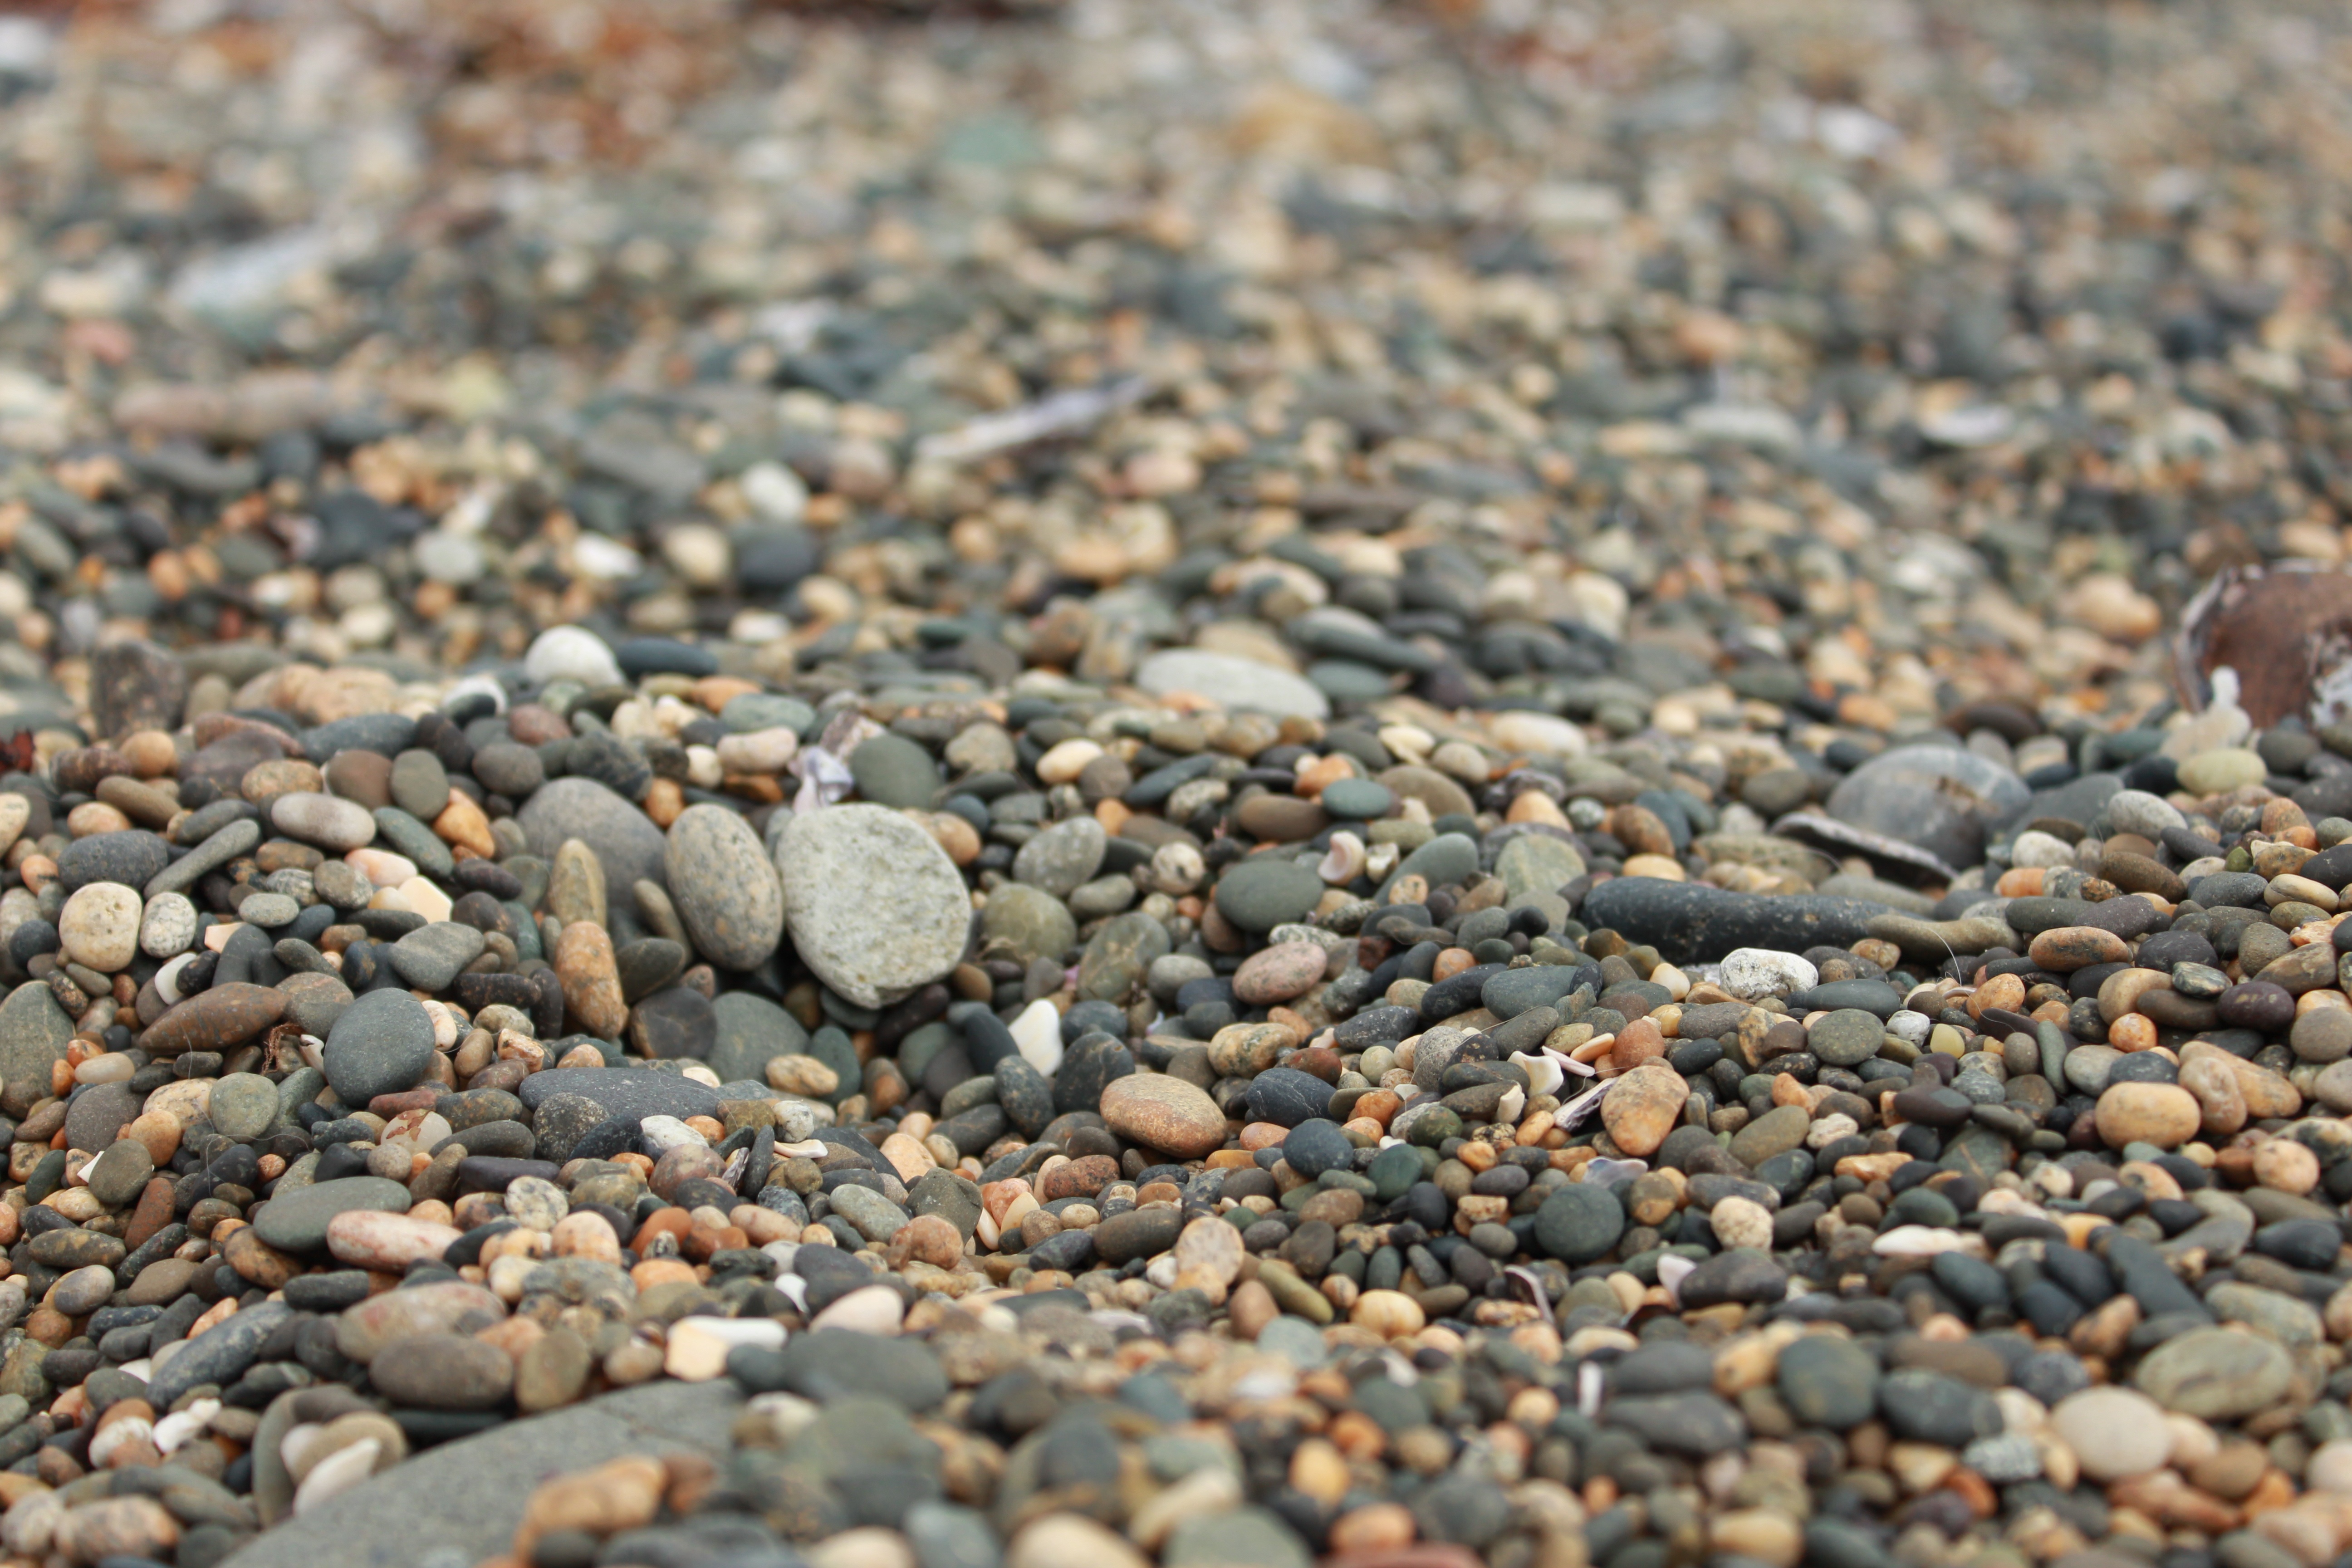
sand, rock, asphalt, pebble, soil, material, rubble, gravel